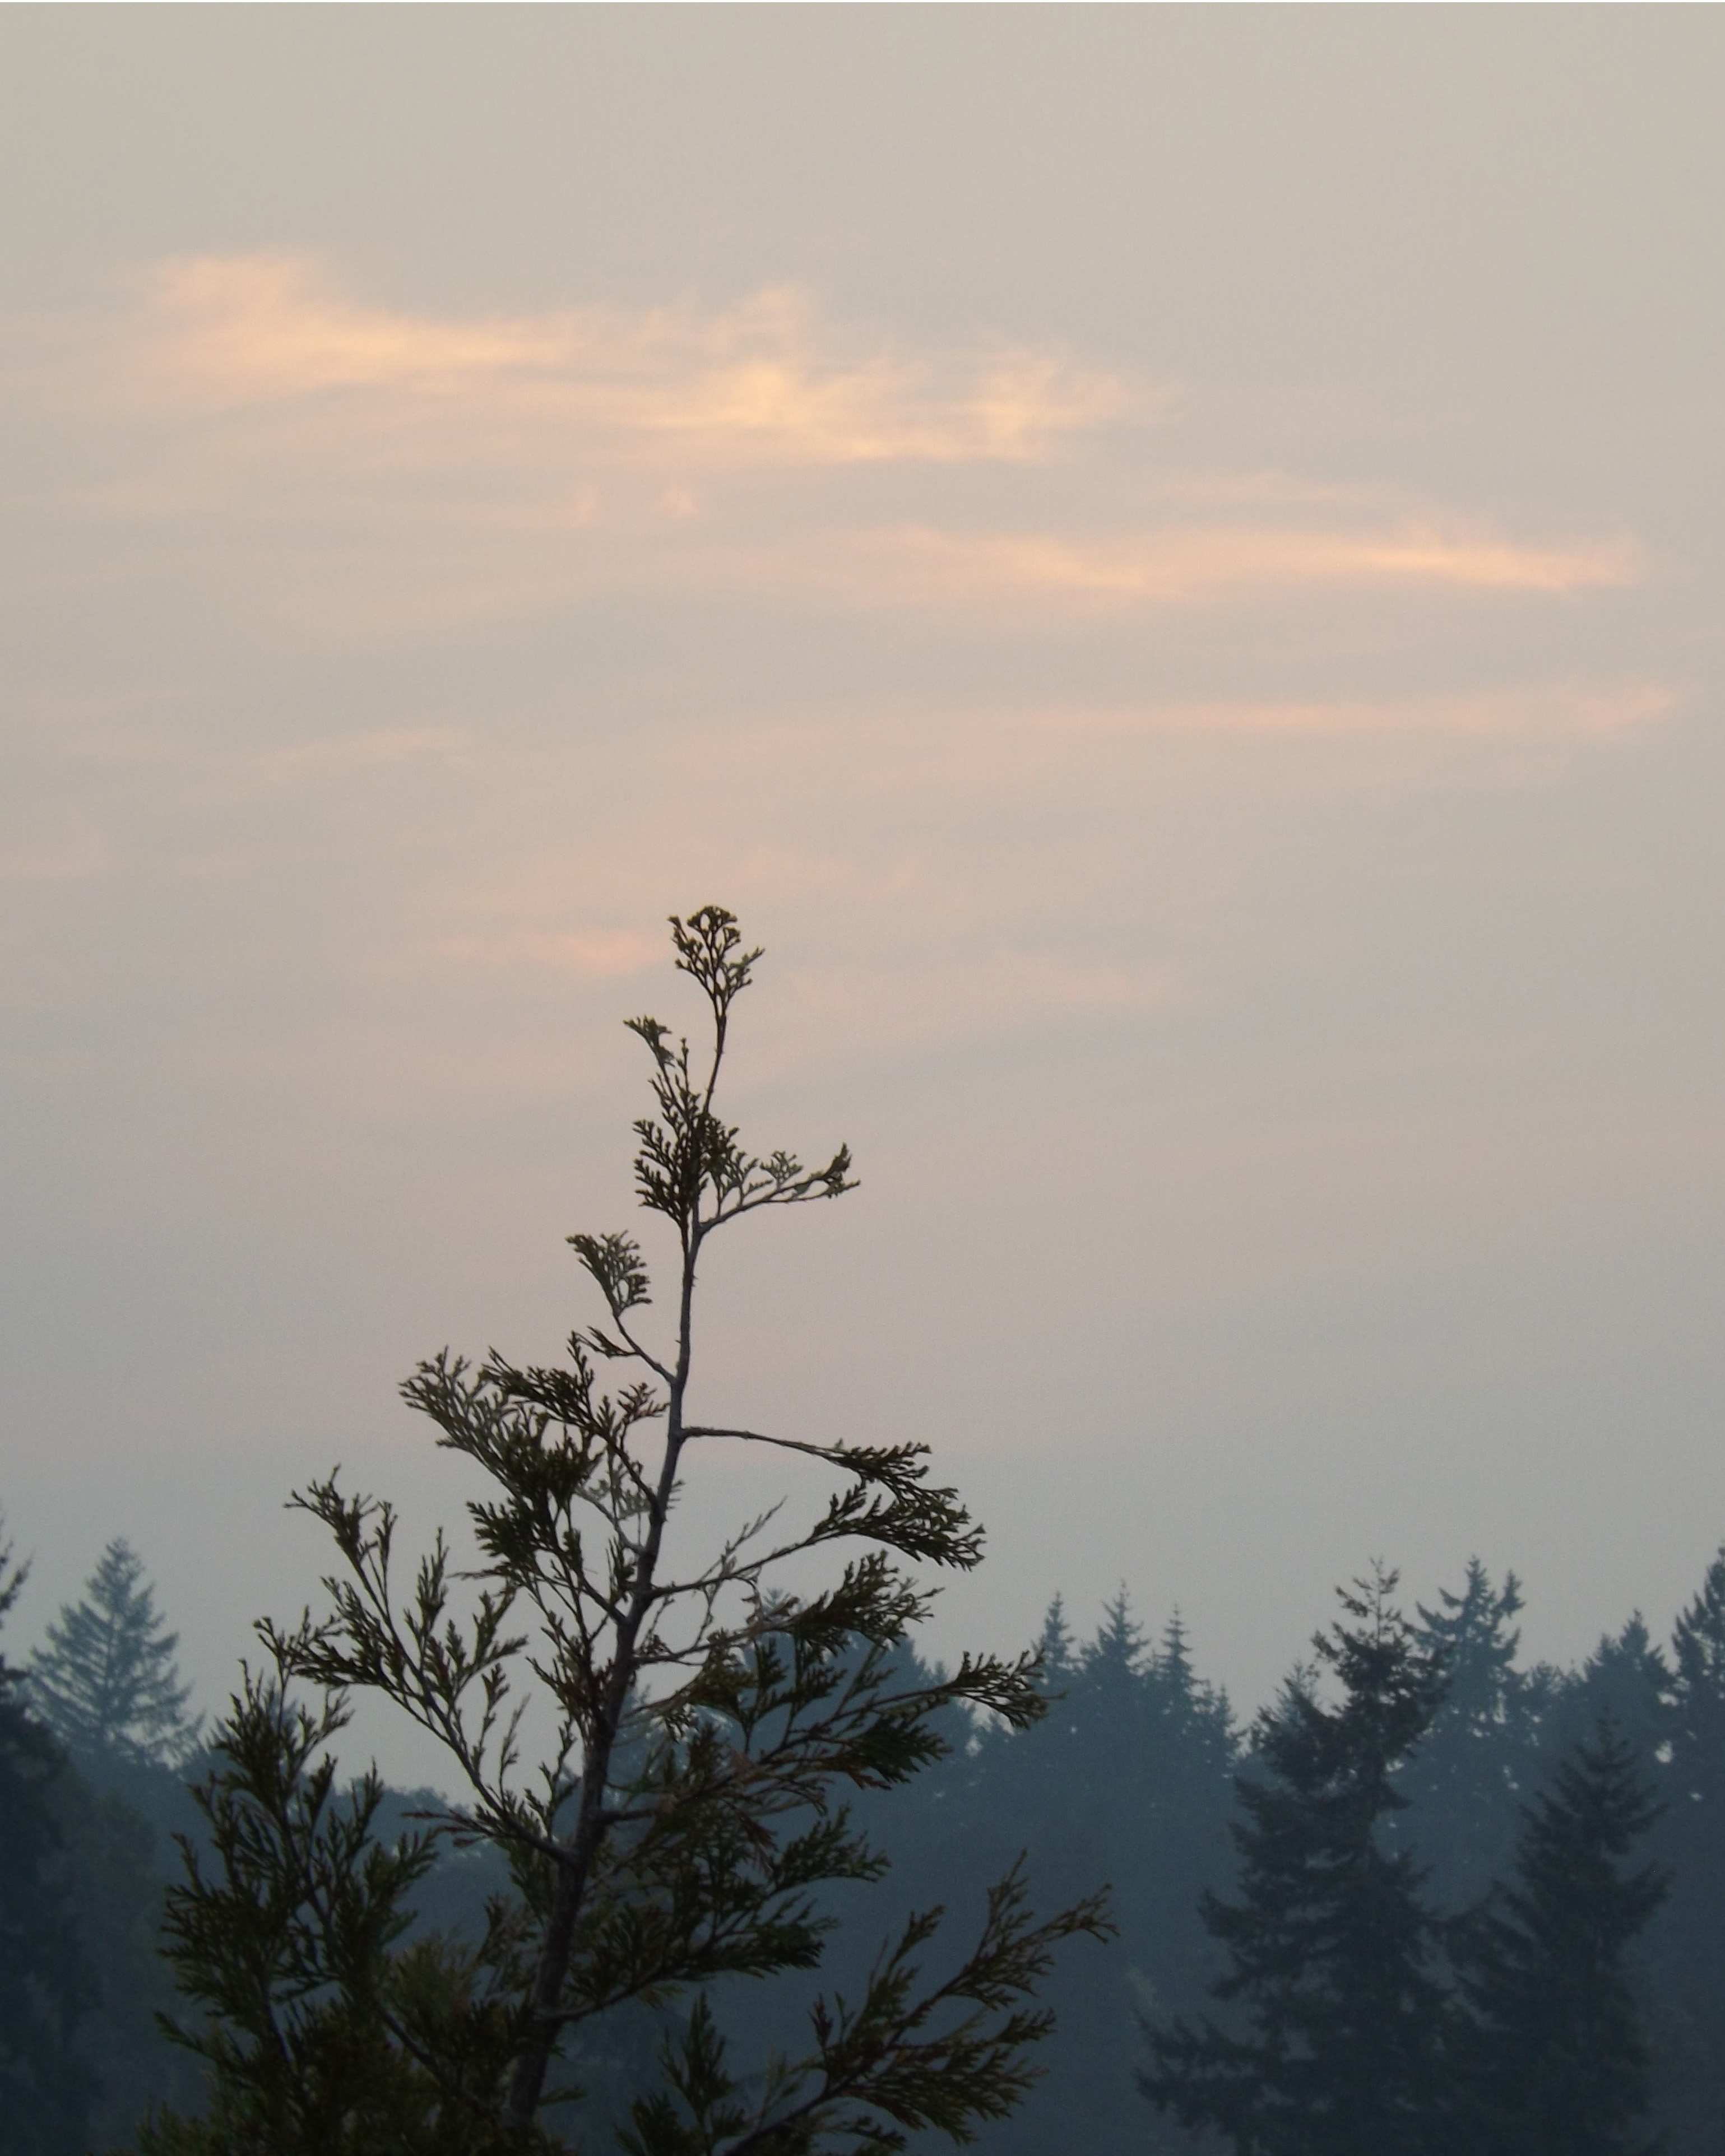
tree, nature, branch, cloud, plant, sky, sunrise, sunset, sunlight, morning, dawn, dusk, evening, atmospheric phenomenon, woody plant